Navy Bound

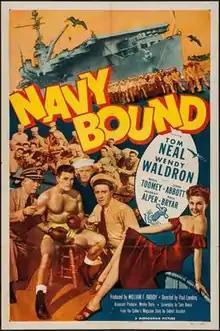
Theatrical release poster

Navy Bound is a 1951 American drama film directed by Paul Landres and written by Samuel Roeca. The film stars Tom Neal, Wendy Waldron, Regis Toomey, John Abbott, Murray Alper and Paul Bryar. The film was released on March 4, 1951, by Monogram Pictures.